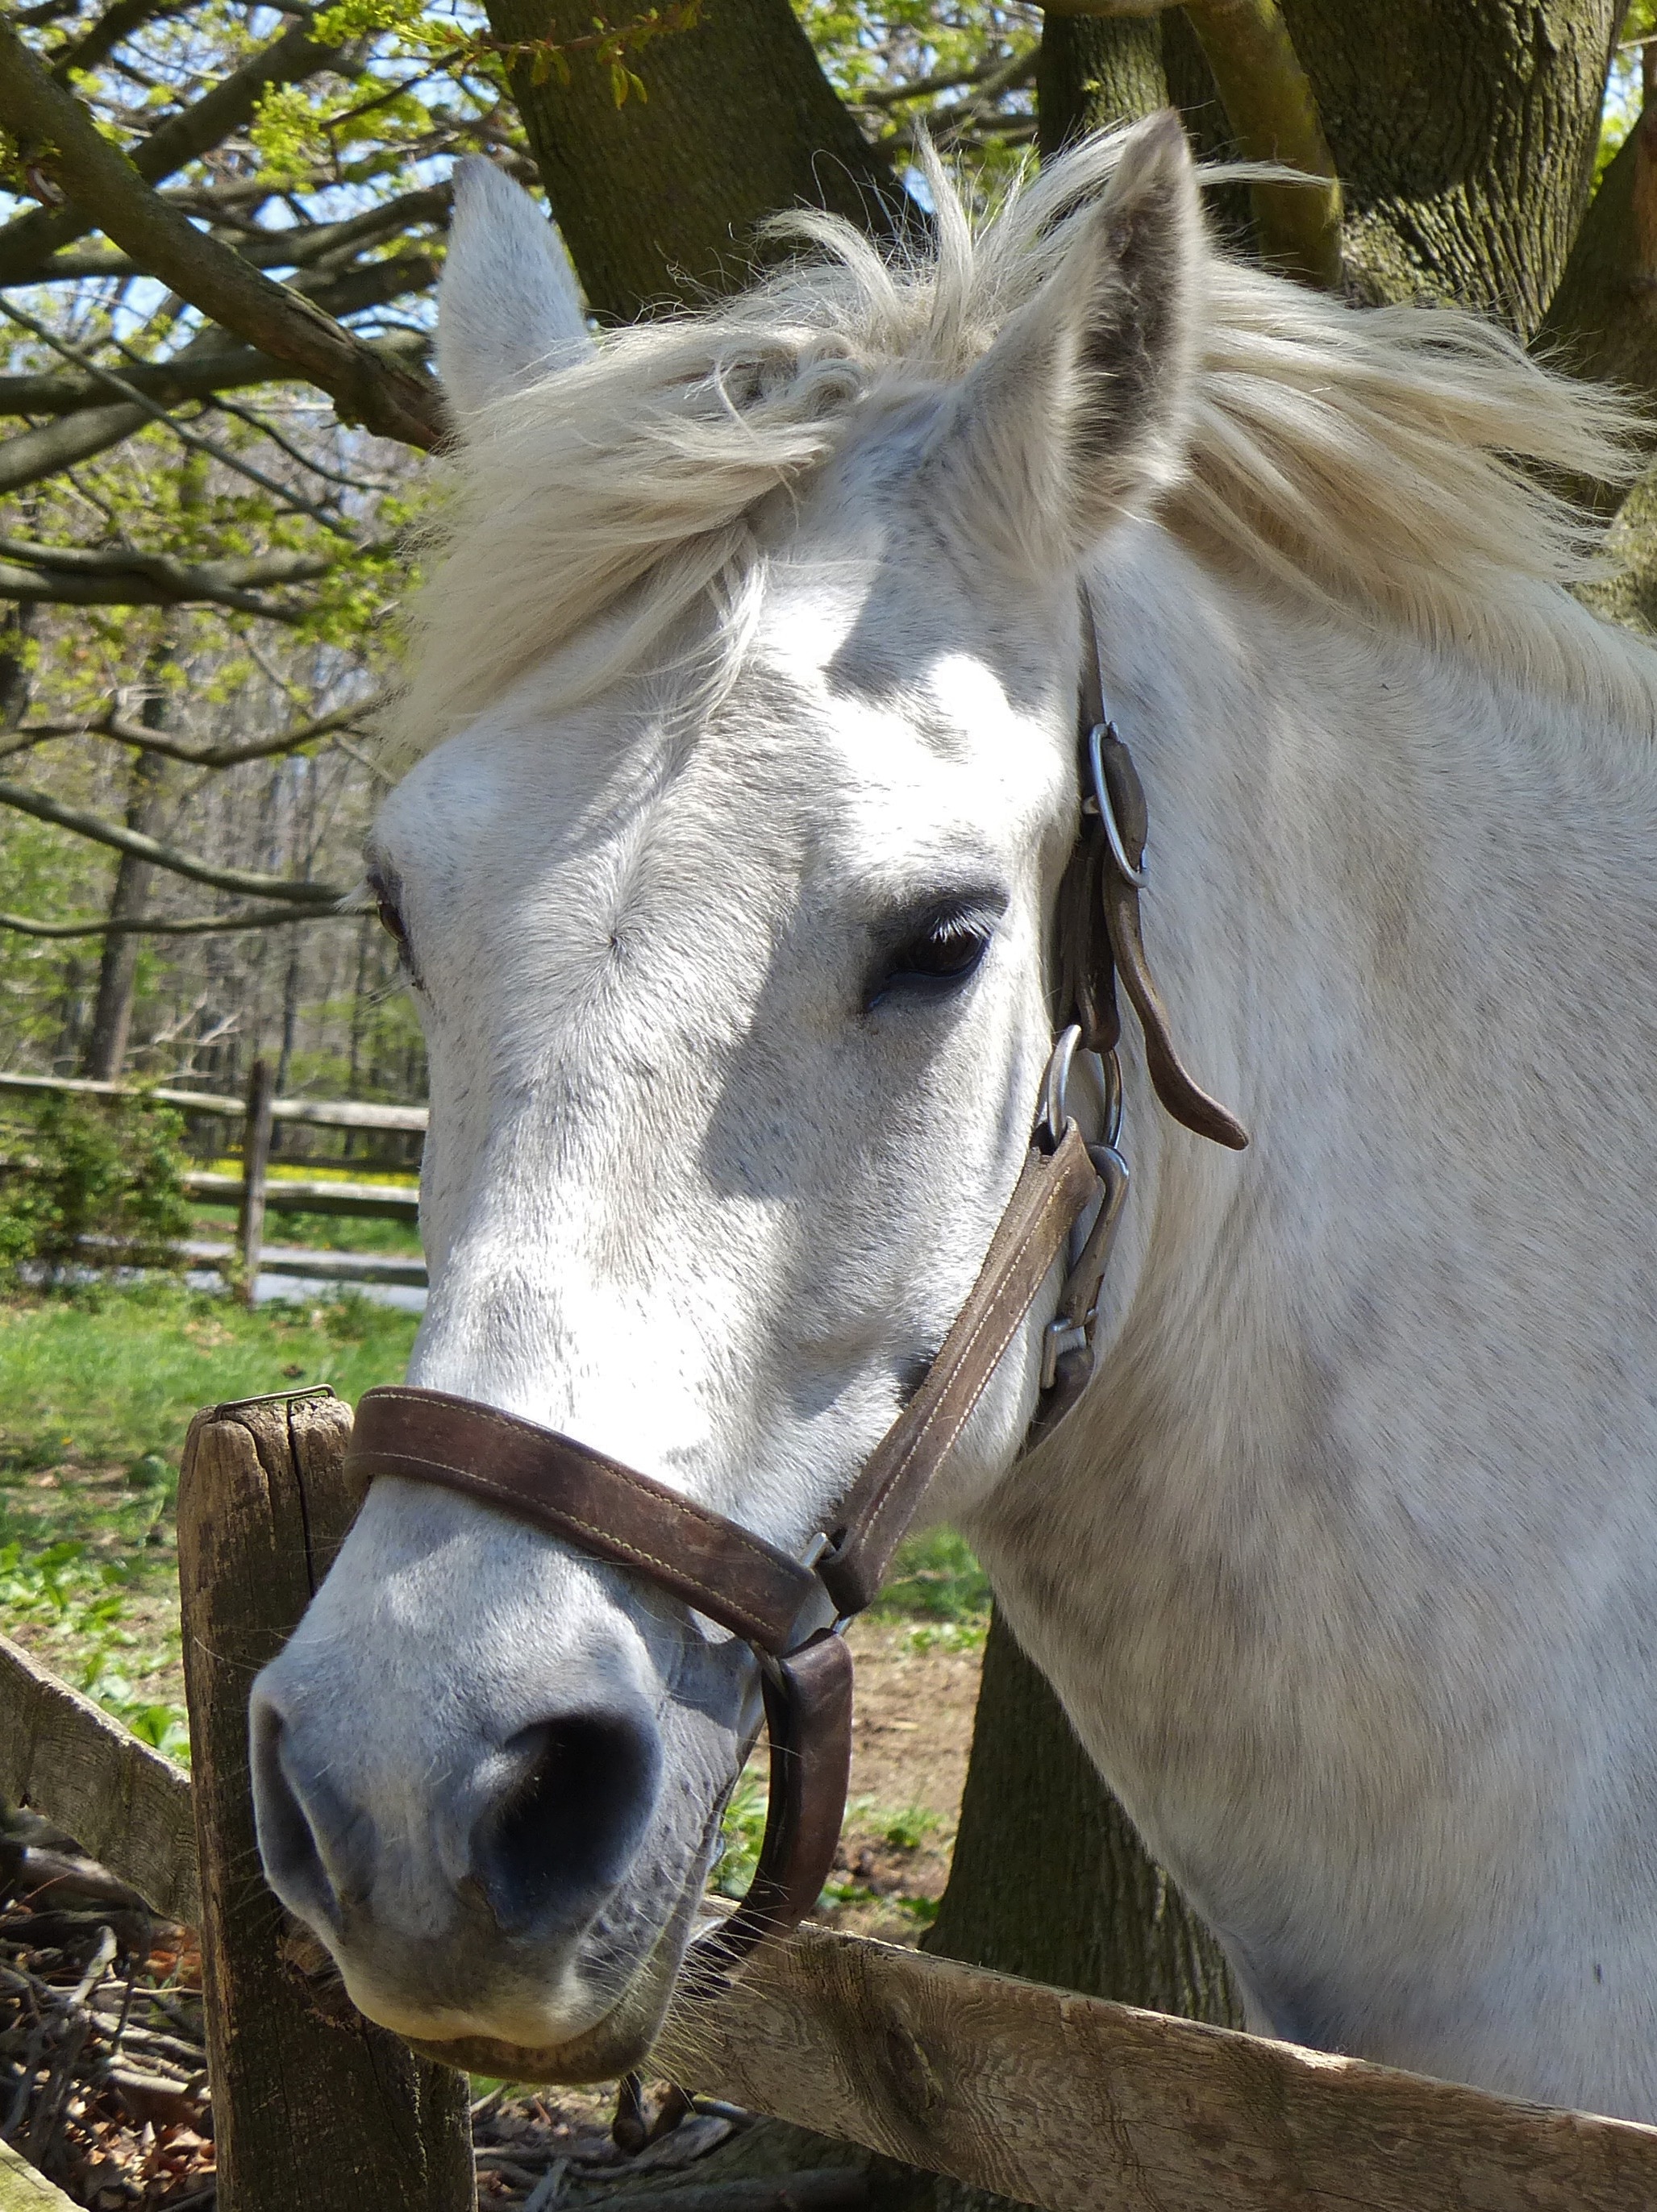
white, farm, animal, pet, rural, livestock, ranch, horse, mammal, stallion, mane, fauna, equestrian, bridle, equine, head, mare, domestic, pack animal, horse like mammal, mustang horse